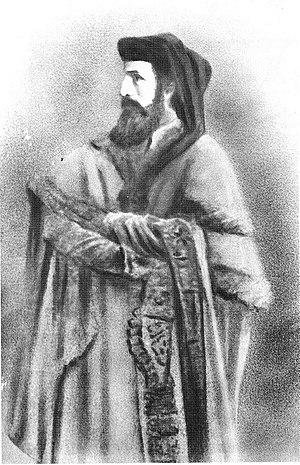
Mathias Ringmann était un humaniste helléniste, géographe, poète, pédagogue et correcteur d’imprimerie alsacien. On lui doit, au même titre que le cartographe Martin Waldseemüller, l'invention du terme America pour désigner le Nouveau Monde, en honneur à l'explorateur Amerigo Vespucci et dont la première occurrence apparait dans le planisphère publié en 1507 et sur lequel ils travaillèrent tous deux.